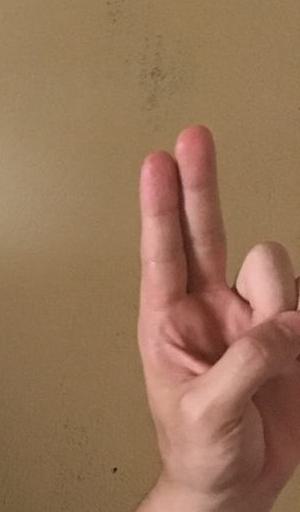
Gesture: two_up